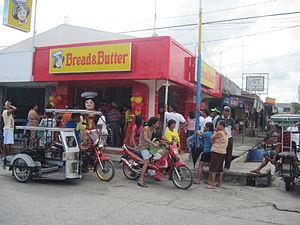
Victoria est une municipalité de la province du Mindoro oriental, aux Philippines.